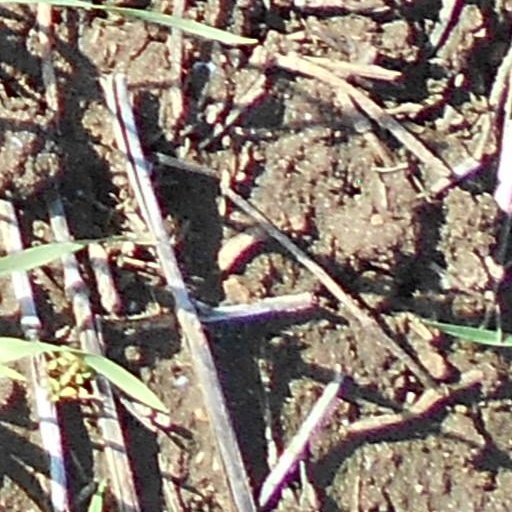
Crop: wheat